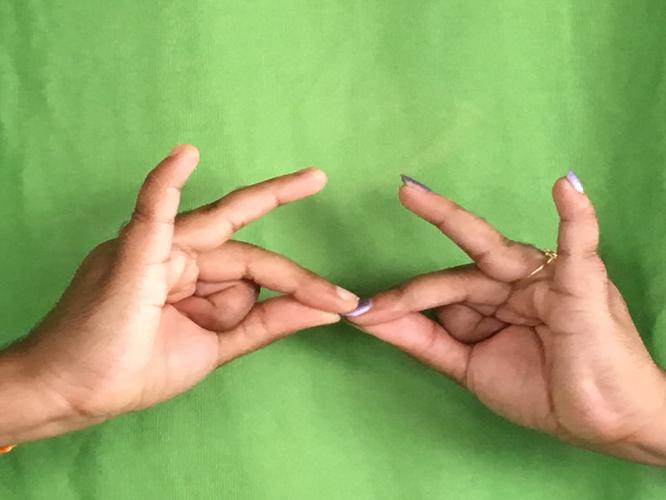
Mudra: Sakata
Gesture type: double_hand